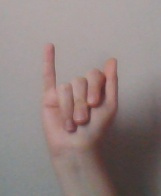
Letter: meem